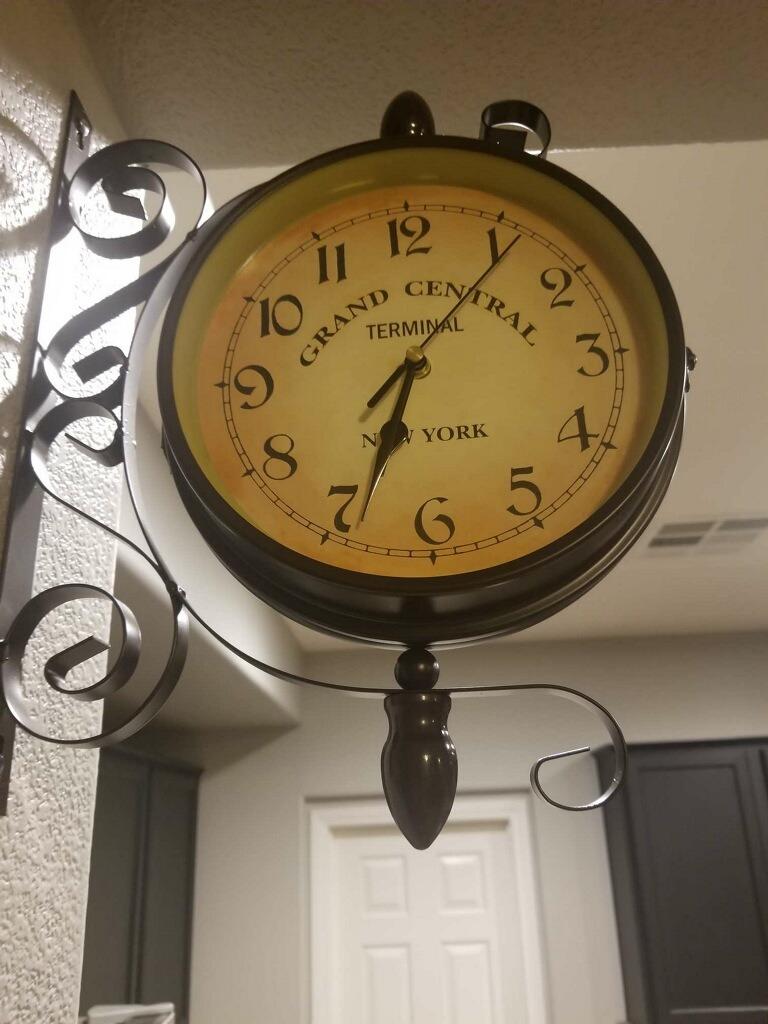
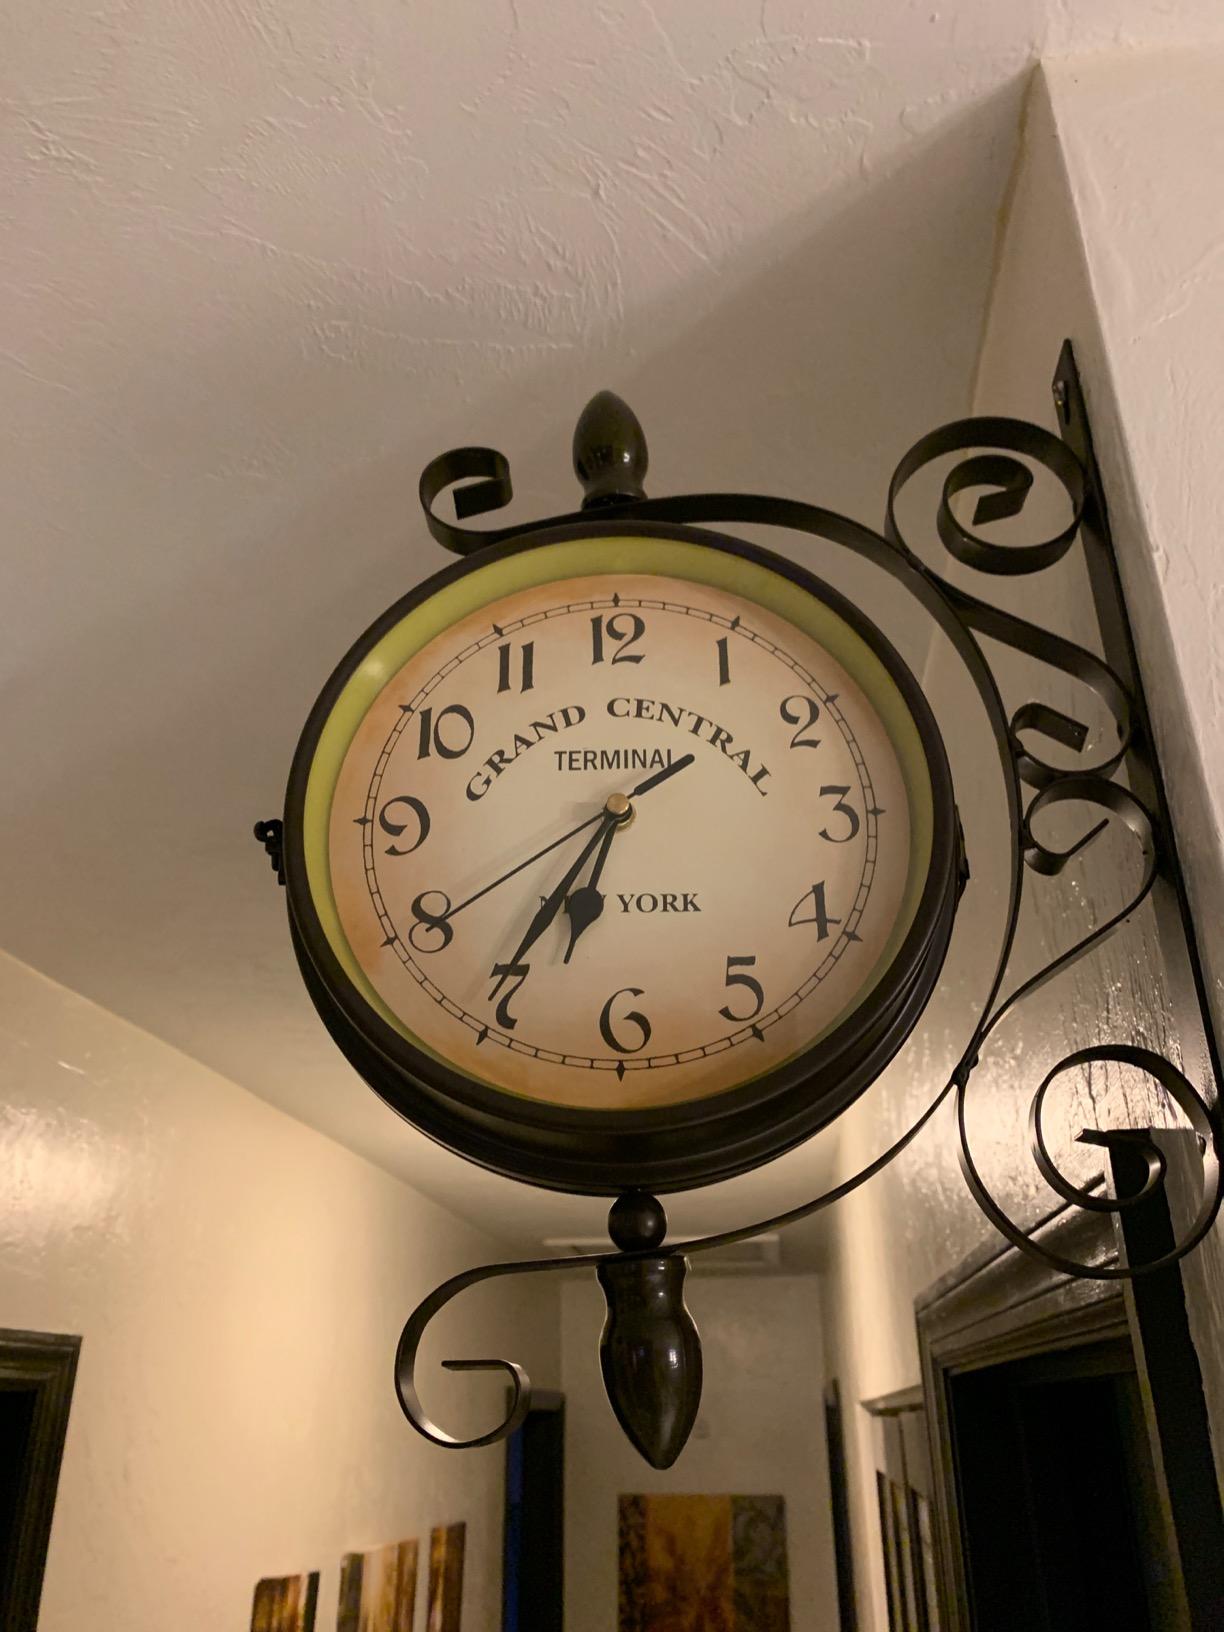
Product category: clock
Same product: yes